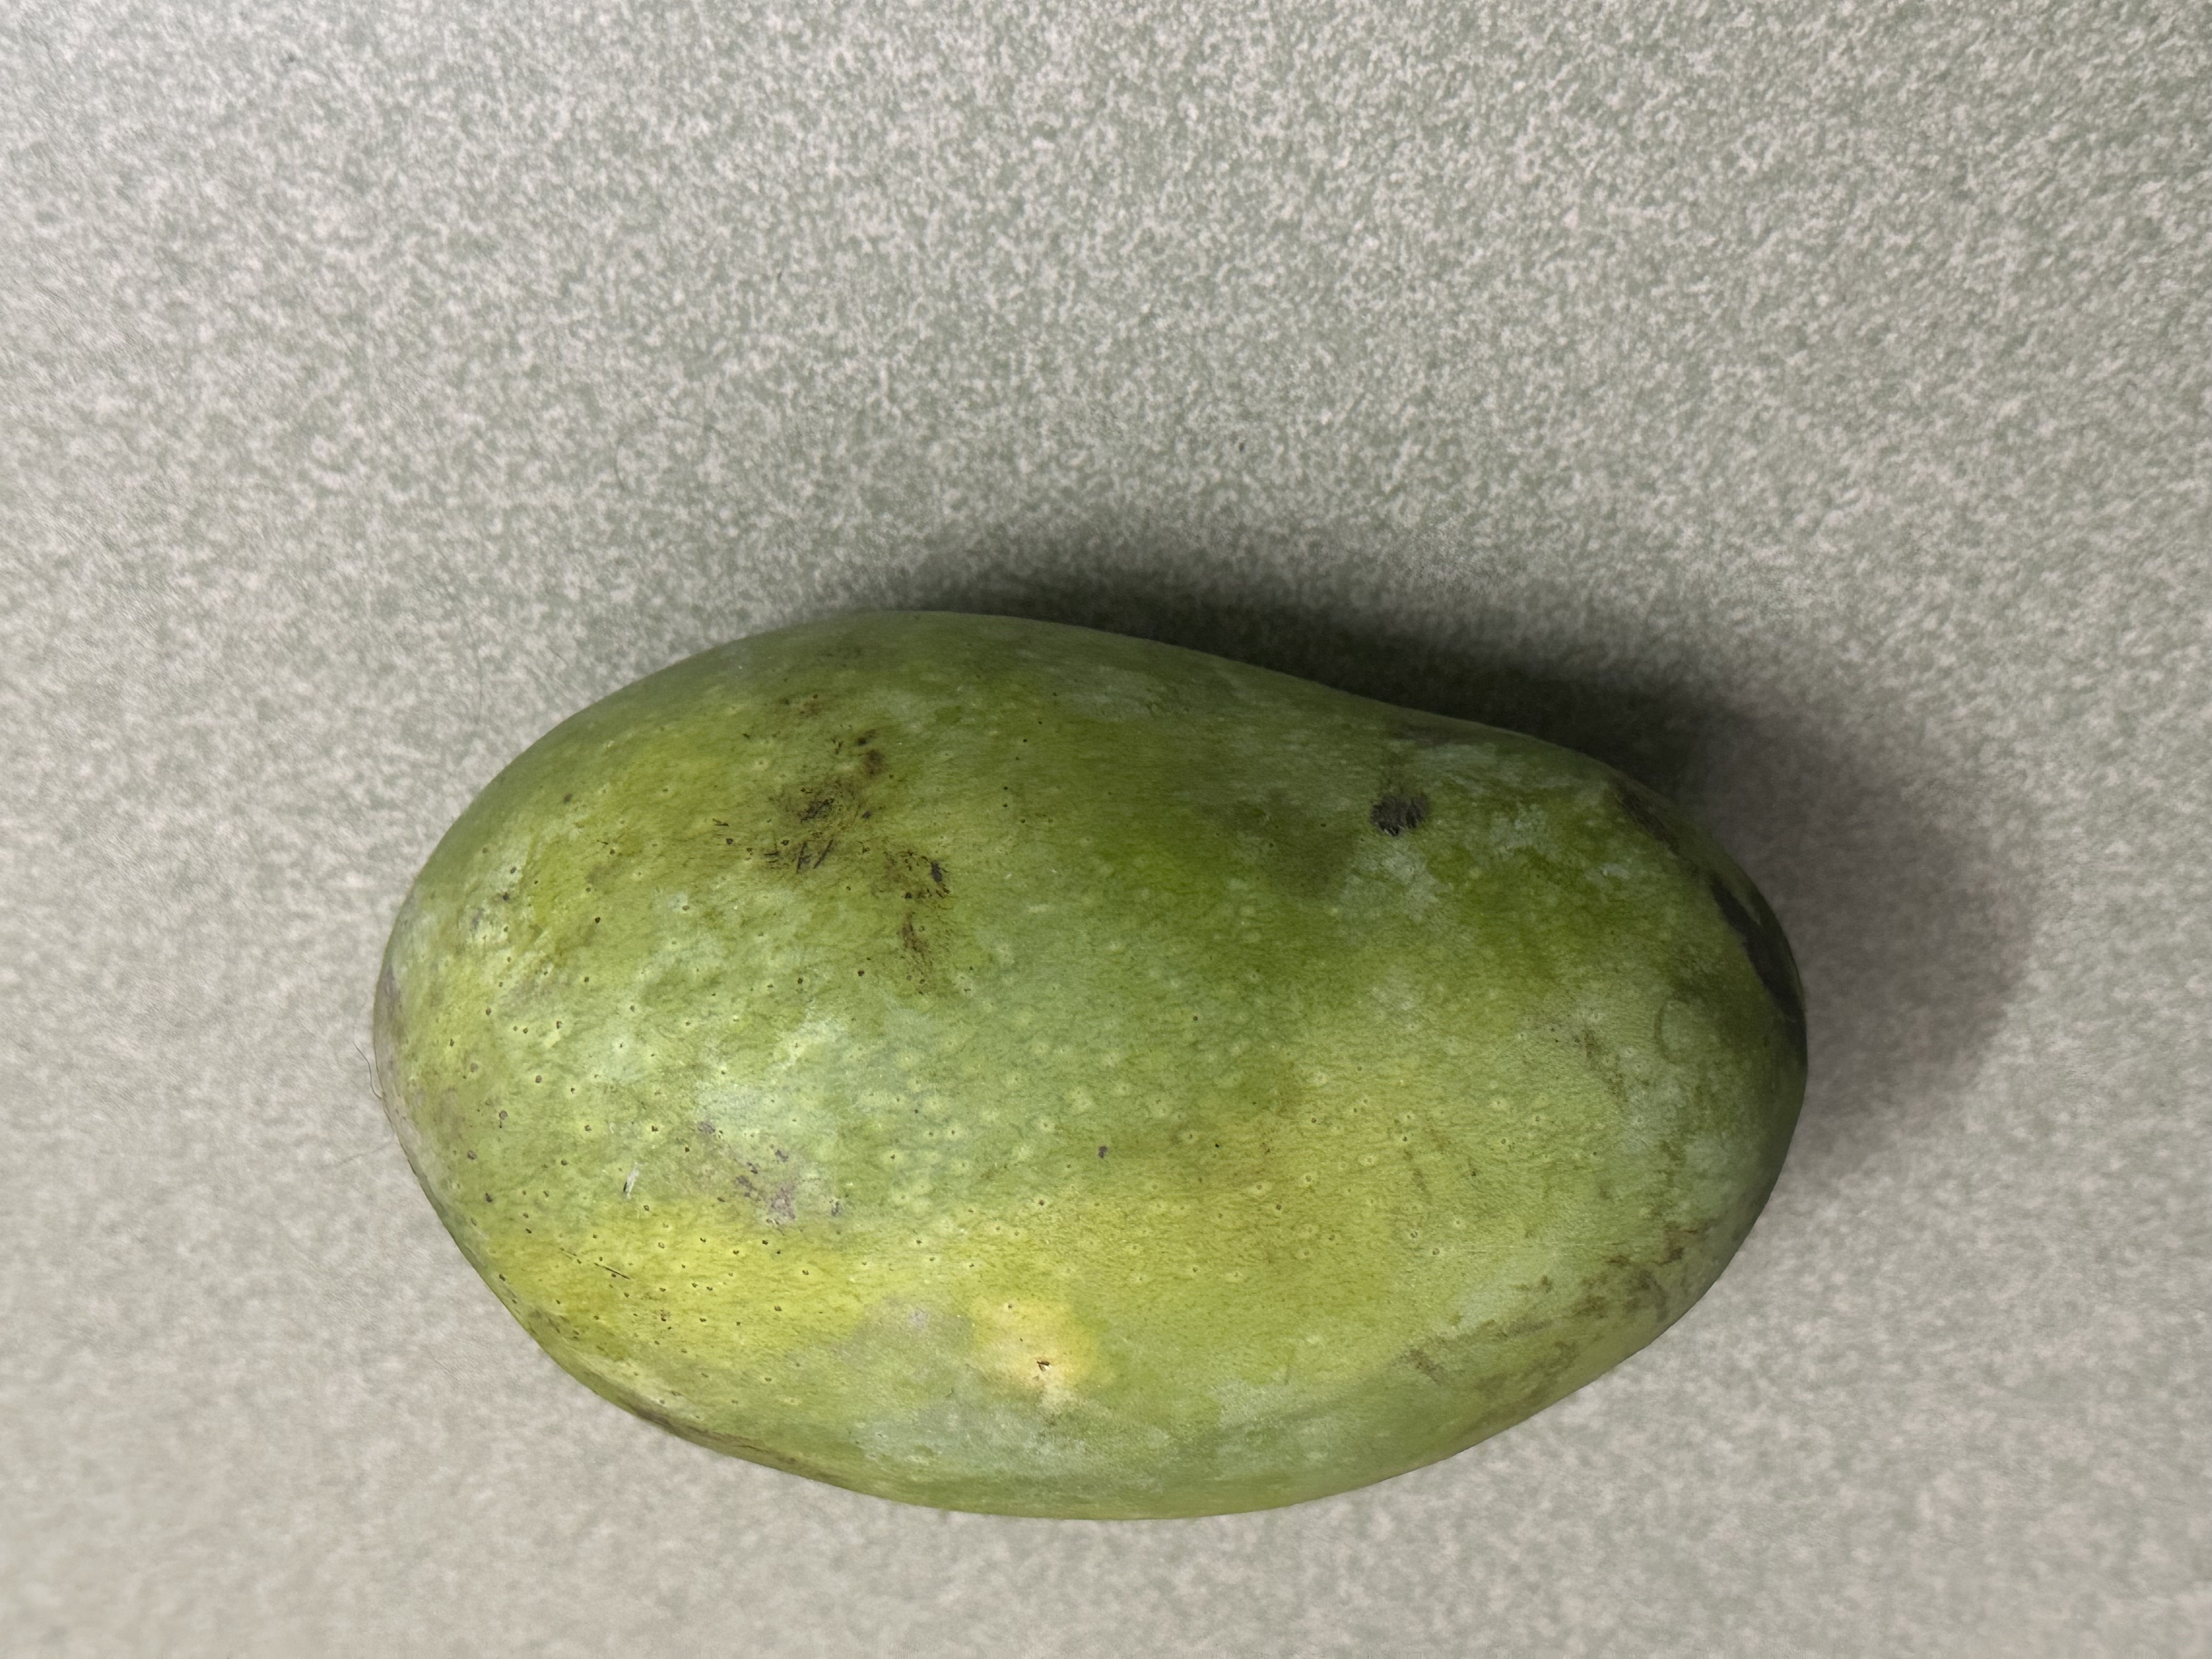
Mango variety: Fazlee